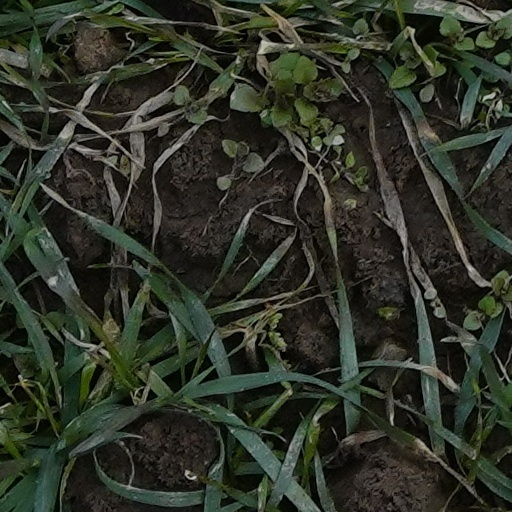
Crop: wheat